Conservation photography

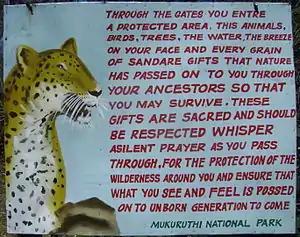
Photo of Management sign encouraging wildlife conservation

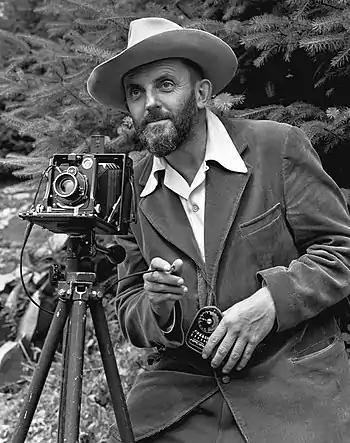
Ansel Easton Adams (1902–1984), an American photographer and environmentalist, photo by J. Malcolm Greany

Conservation photography is the active use of the photographic process and its products, within the parameters of photojournalism, to advocate for conservation outcomes.